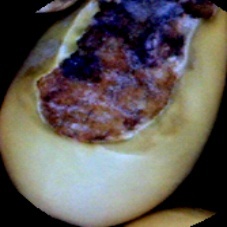
Label: Broken